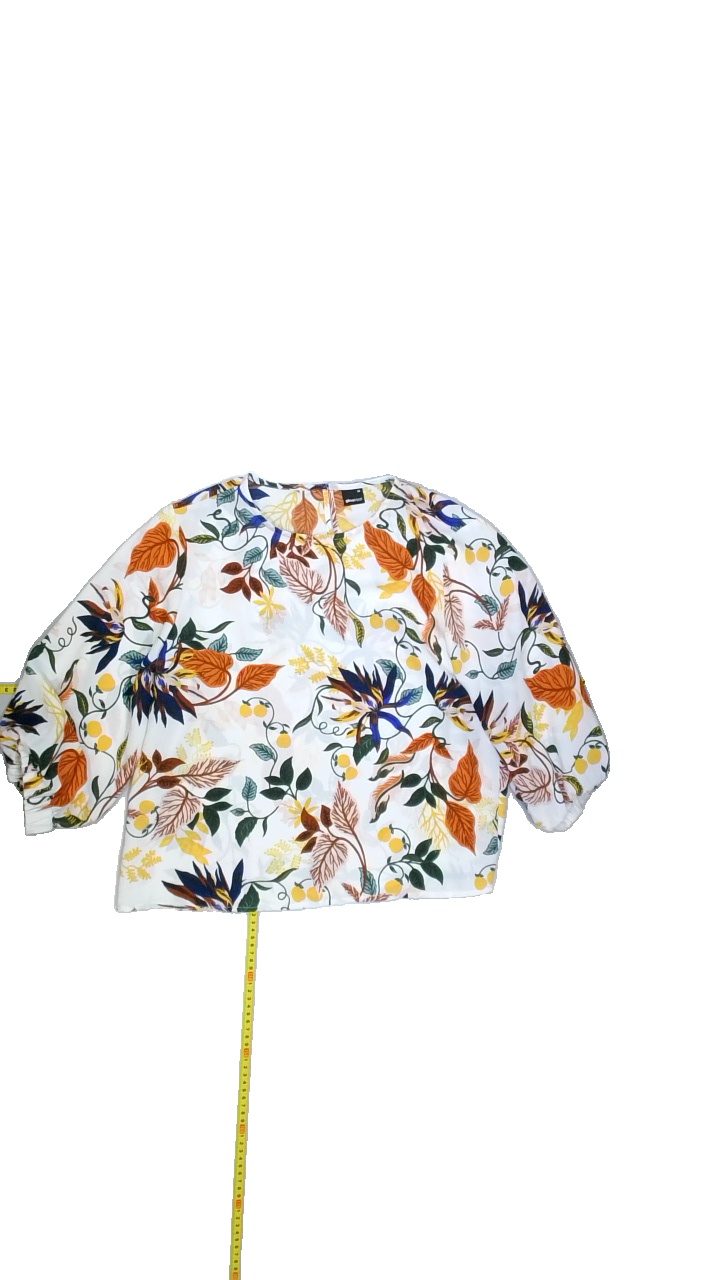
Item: Blouse (Ladies)
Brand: Gina Tricot
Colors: Multicolor, White, Green, Blue, Yellow, Brown, Orange, Black, Pink
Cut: Regular, C-collar
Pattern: Floral print
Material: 100%polyester
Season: All
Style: No trend
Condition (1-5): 4
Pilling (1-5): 5
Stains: Yes
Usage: Export
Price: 50-100